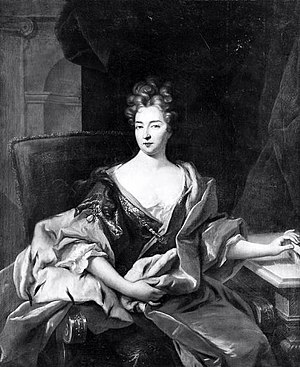
Eleonore Erdmuthe af Sachsen-Eisenach
Kurfyrstinde Eleonore Erdmuthe af Sachsen-Eisenach
Eleonore Erdmuthe Louise af Sachsen-Eisenach var en tysk prinsesse af huset Wettin, der i kraft af sine to ægteskaber var henholdsvis markgrevinde af Brandenburg-Ansbach og kurfyrstinde af Sachsen fra 1692 til 1696.